John W. Smith House

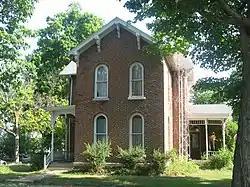

John W. Smith House, also known as the Roberta Nicholson House, is a historic home located at Rochester, Fulton County, Indiana. It was built in 1892, and is a -story, Neo-Jacobean style frame dwelling on a limestone block foundation. It features a projecting round tower, wraparound porch, and 75 windows of various sizes.